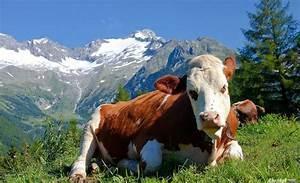
cow